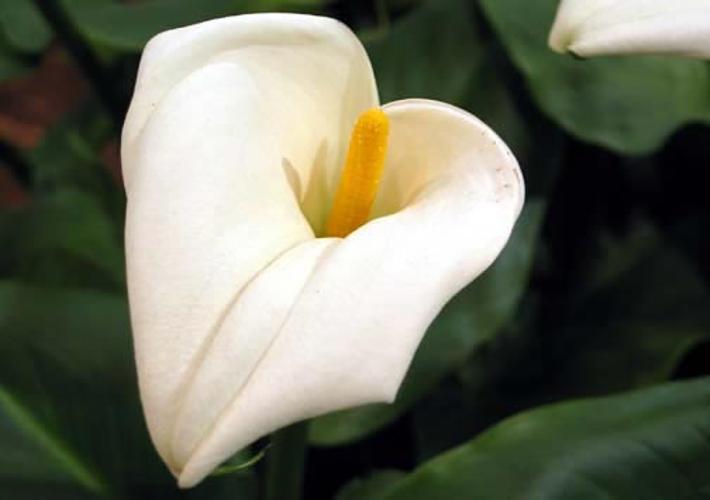
Label: giant white arum lily